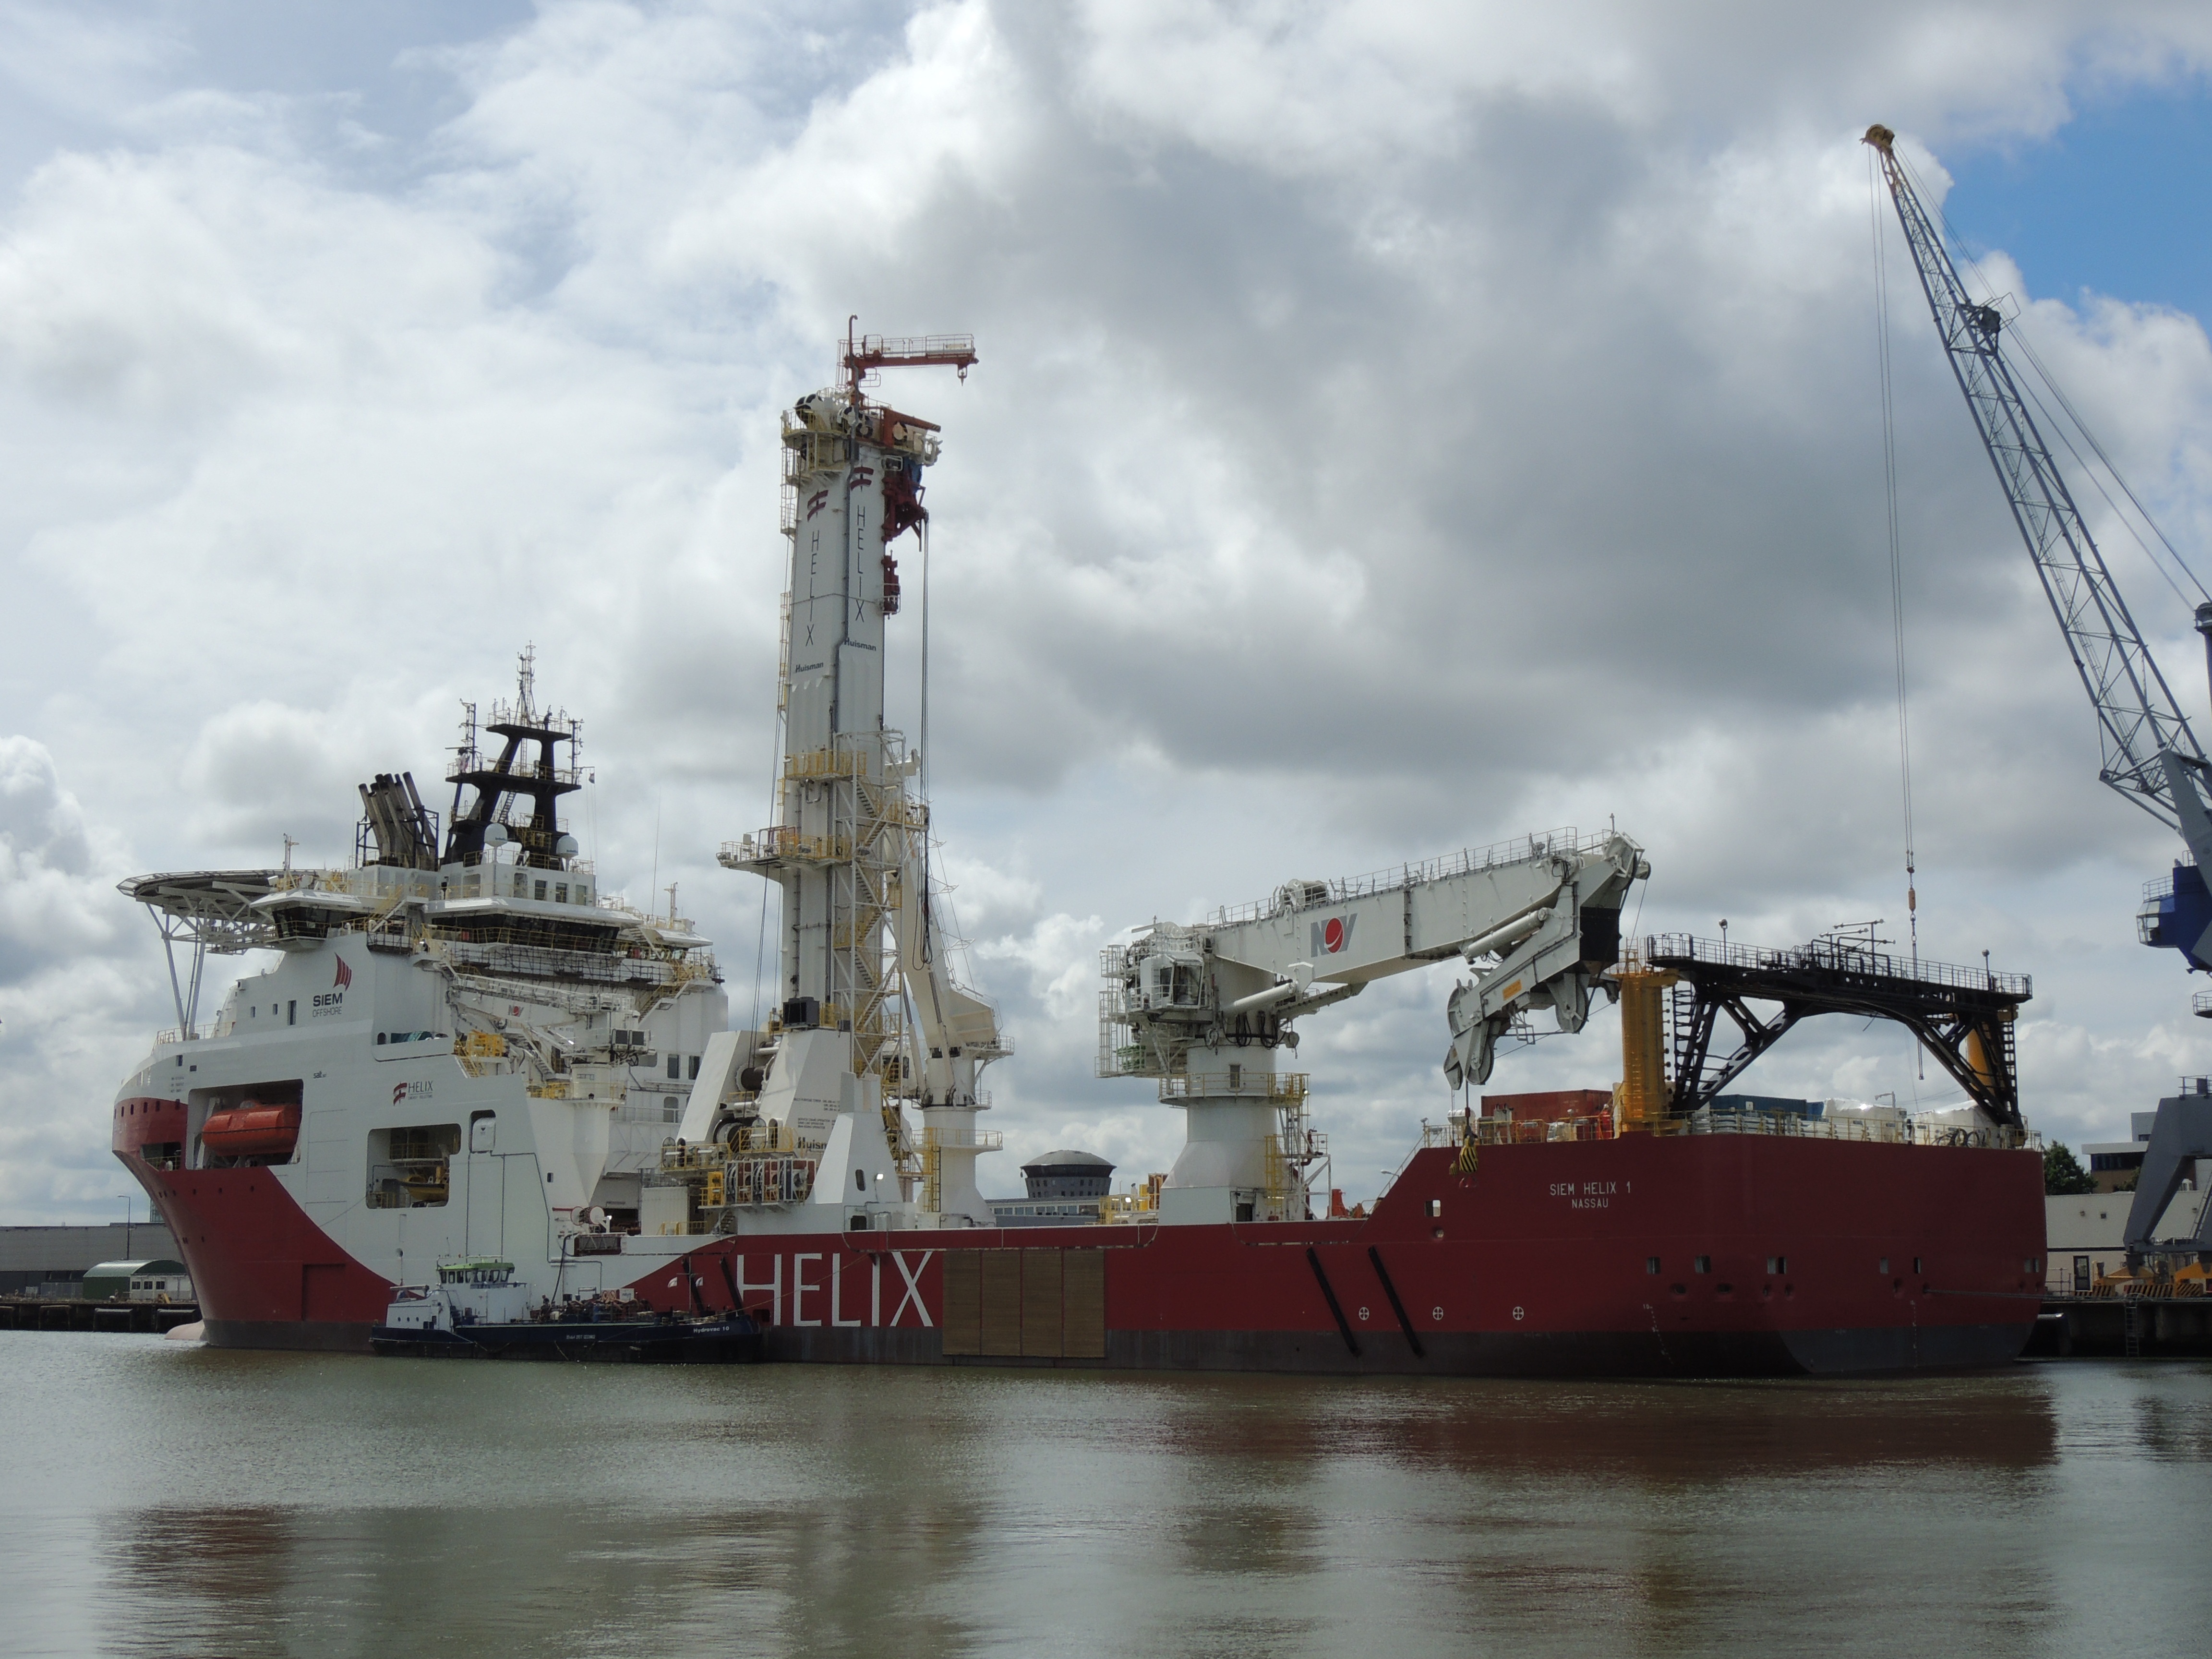
ship, transportation, transport, vehicle, port, tugboat, watercraft, load, container ship, schiedam, tall ship, freight transport, cargo crane, tank ship, bulk carrier, research vessel, jackup rig, offshore drilling, anchor handling tug supply vessel, crane vessel floating